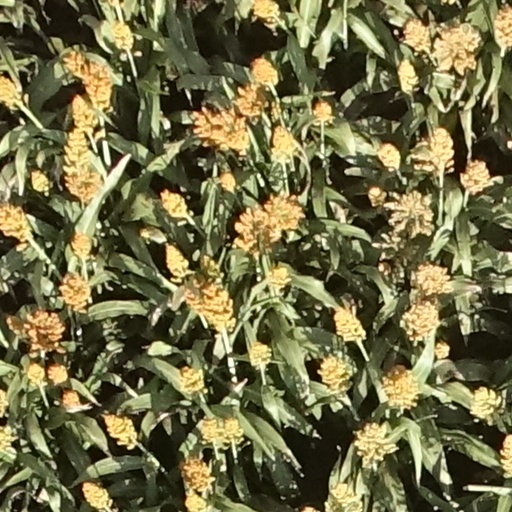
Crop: sorghum